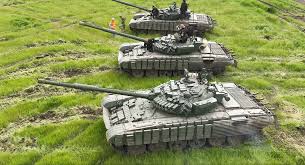
Label: T-72